William Ashley (economic historian)

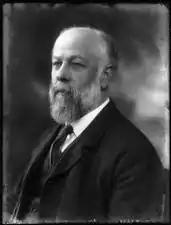
Sir William Ashley by Bassano, 11 May 1923

Sir William James Ashley (25 February 1860 – 23 July 1927) was an English economic historian. His major intellectual influence was in organising economic history in Great Britain and introducing the ideas of the leading German economic historians, especially Gustav von Schmoller and the historical school of economic history. His chief work is "The Economic Organisation of England", still a set text on many A-level and University syllabuses.